Kodi Parakkuthu

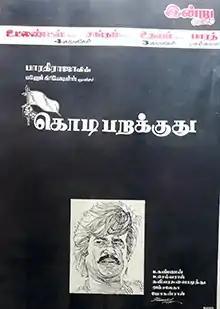
Theatrical release poster

Kodi Parakkuthu is a 1988 Indian Tamil-language action film co-written, produced and directed by Bharathiraja. The film starred Rajinikanth, who worked with Bharathiraja nearly a decade after their last film "16 Vayathinile" (1977). It was released on 8 November 1988, and failed at the box office.